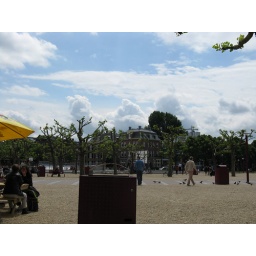
I took this pic in the park near the &amp;quot;I Amsterdam&amp;quot; sign cuz i liked how the clouds looked.